Balloon propaganda campaigns in Korea

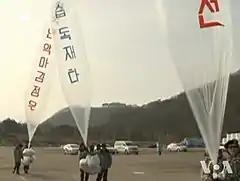
South Korean activists releasing balloons critical of Kim Jong Un.

Balloon propaganda campaigns in Korea include both North and South Korean propaganda leaflet campaigns, with the use of balloons as a distribution method since the Korean War. A variety of other contents have also been included with the balloons. Originally, these campaigns were organized by the governments and militaries of the Korean states. Contemporarily, however, they are mainly organized by South Korean non-governmental organizations (NGOs) that regularly involve themselves in balloon release events that aim to send materials censored in North Korea, as well as various other goods, to the North Korean people.